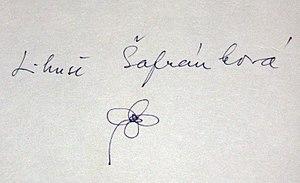
Libuše Šafránková est une actrice tchèque, née le 7 juin 1953 à Brno.